Tomás Guilherme Murphy

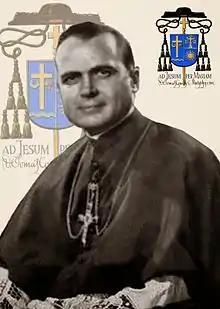
Tomás Guilherme Murphy, Roman Catholic Diocese of Juazeiro.

Tomás Guilherme Murphy (December 17, 1917 – July 6, 1995) was an American-born bishop in the Catholic Church. He served as the first bishop of the Diocese of Juazeiro in the state of Bahia, Brazil from 1962 to 1973. He then served as auxiliary bishop of the Archdiocese of São Salvador da Bahia from 1973 to 1995.